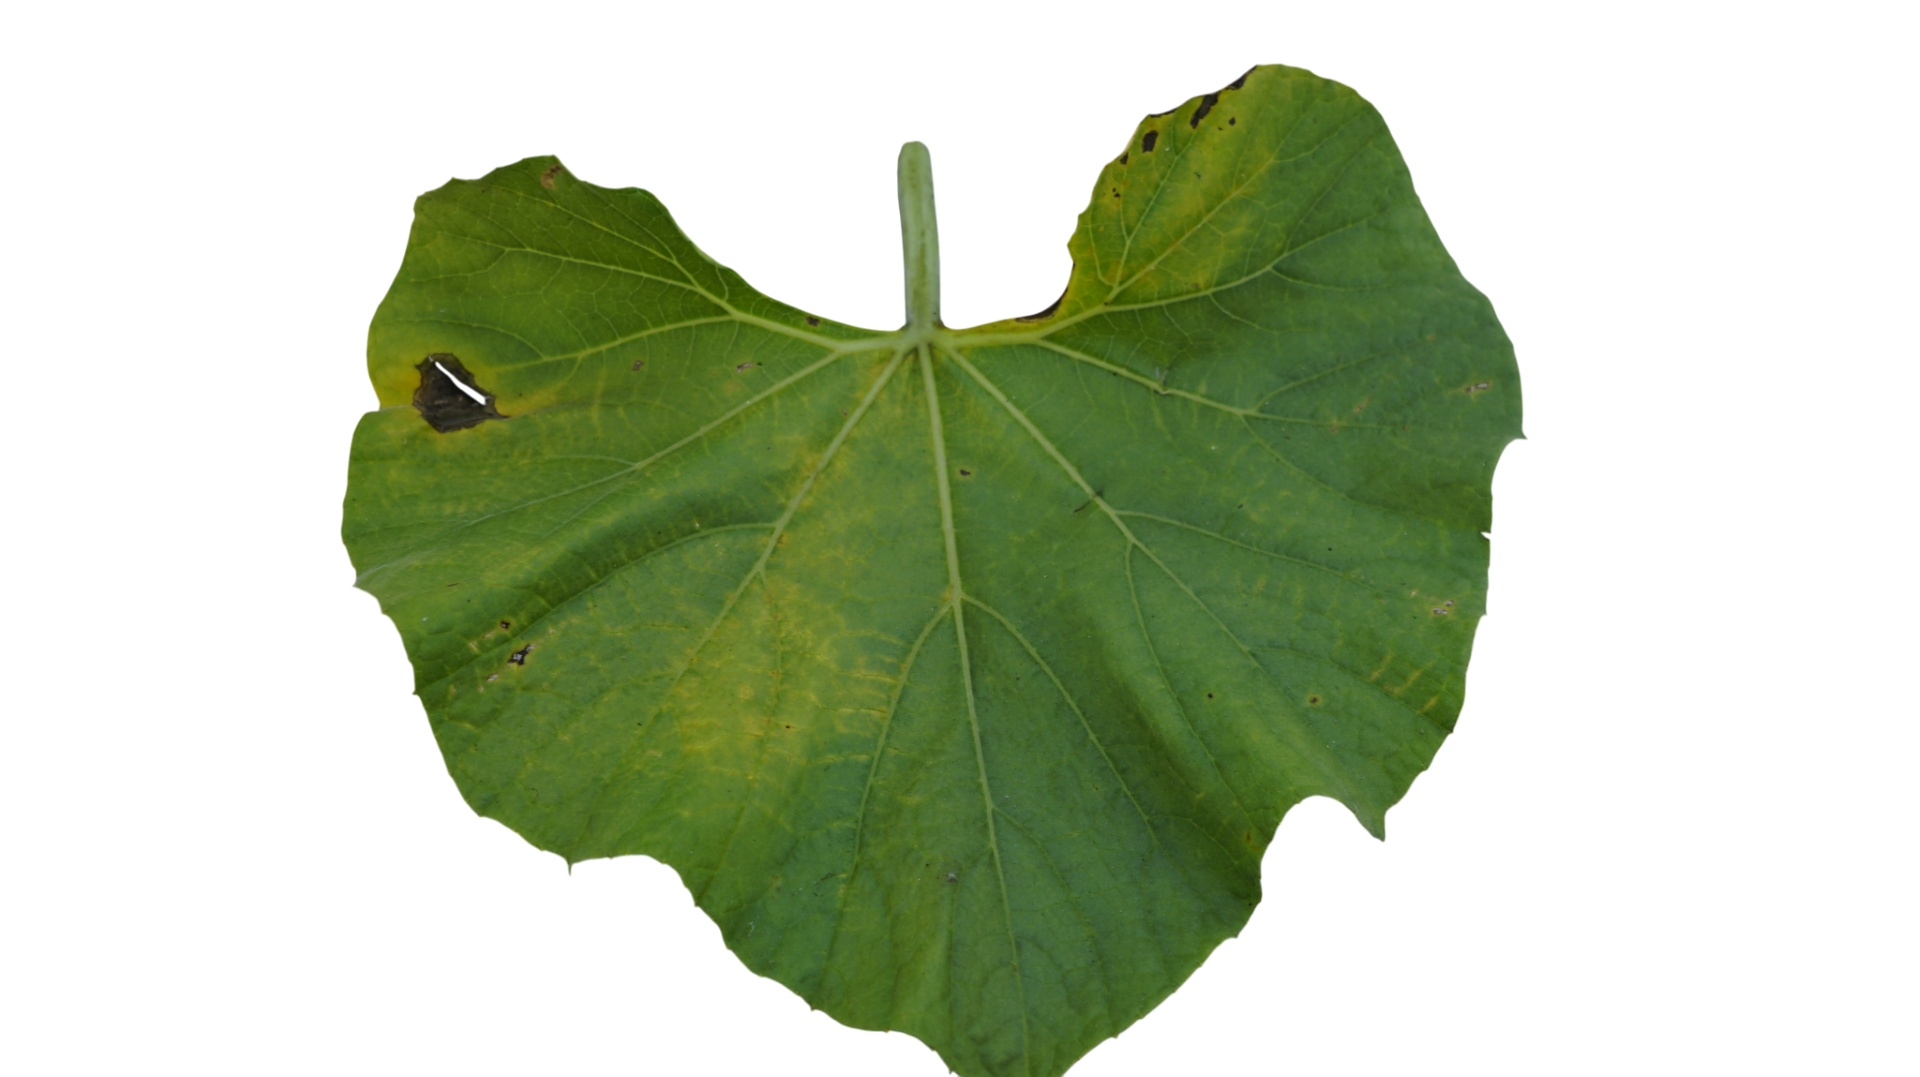
Crop: Bottle Gourd
Label: Downy_Mildew